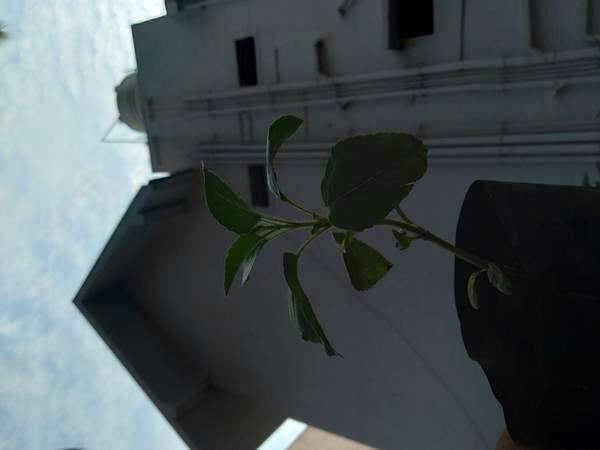
Plant: Tulasi